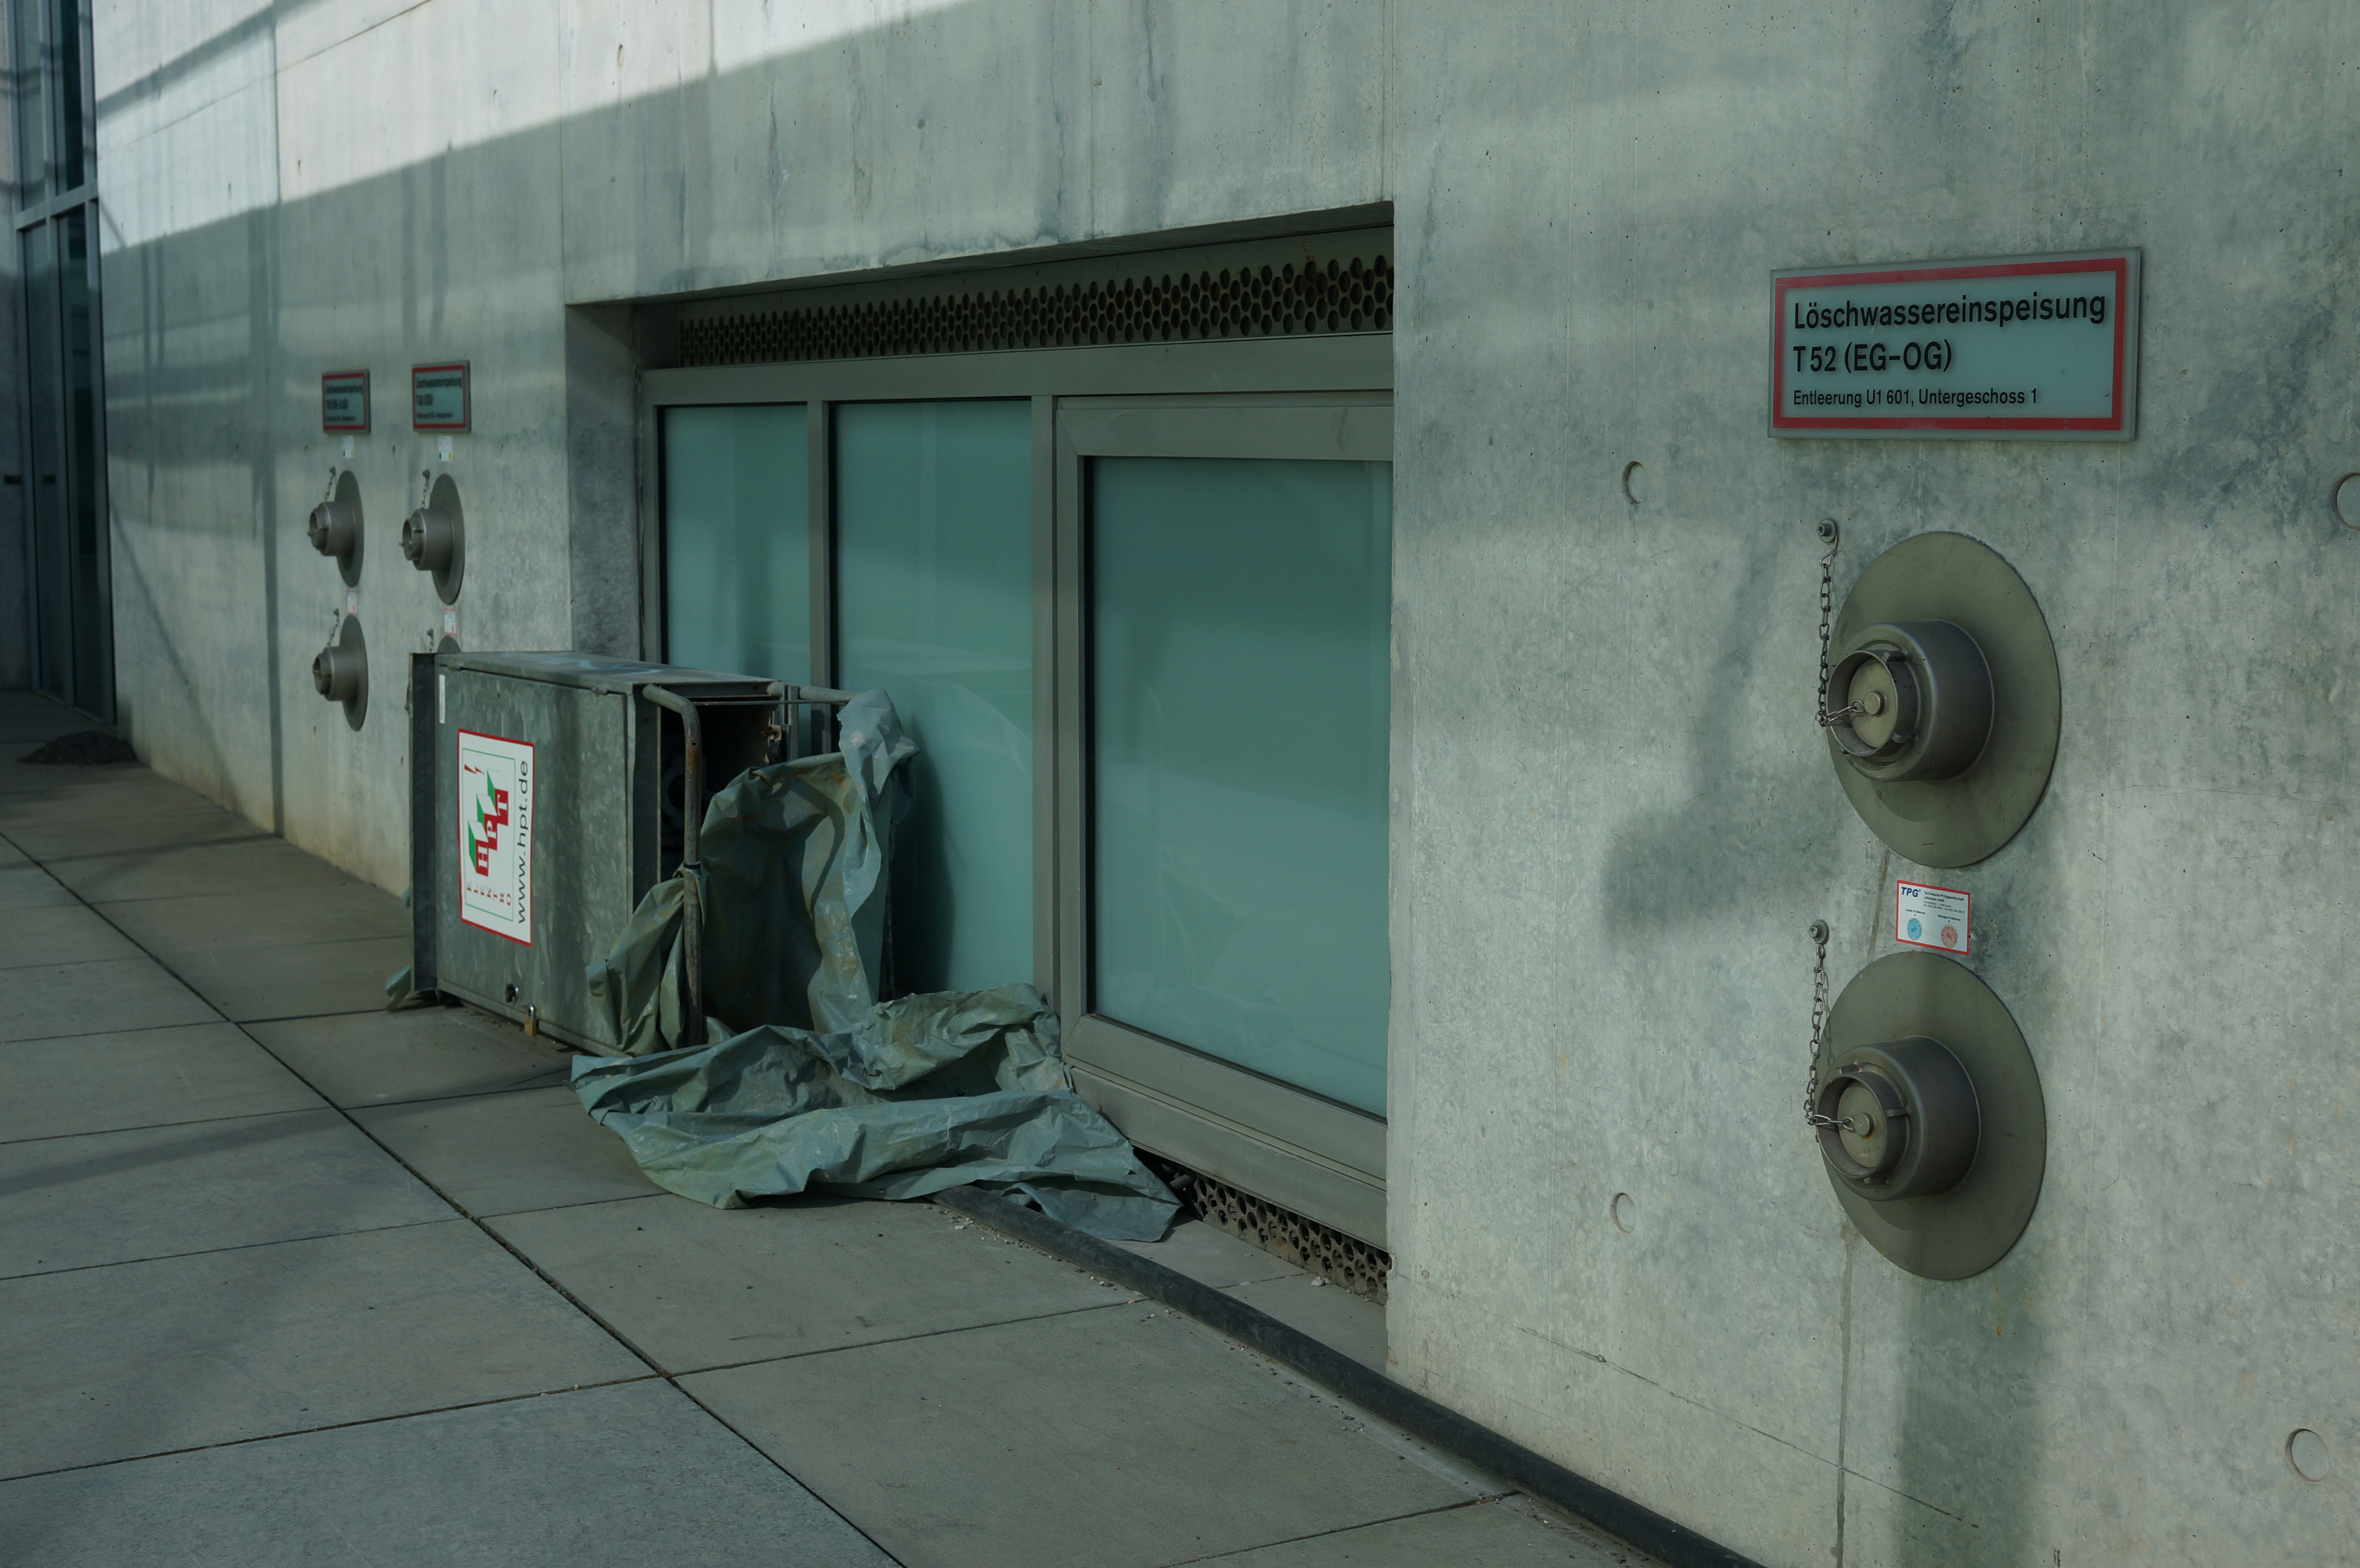
wall, door, interior design, 2014, germany, deutschland, berlin, sony, sigma, nex, nex6, lenstagged, steffenzahn, 30mm, sigma30mm28exdn, sigma30mmf28, sigma30mmf28dn, sigma30mm, guesswhereberlin